Beethoven's musical style

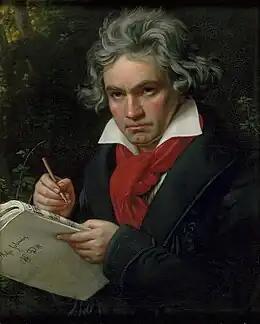
Ludwig van Beethoven

Ludwig van Beethoven is one of the most influential figures in the history of classical music. Since his lifetime, when he was "universally accepted as the greatest living composer", Beethoven's music has remained among the most performed, discussed and reviewed in the Western world. Scholarly journals are devoted to analysis of his life and work. He has been the subject of numerous biographies and monographs, and his music was the driving force behind the development of Schenkerian analysis. He is widely considered among the most important composers, and along with Bach and Mozart, his music is the most frequently recorded.